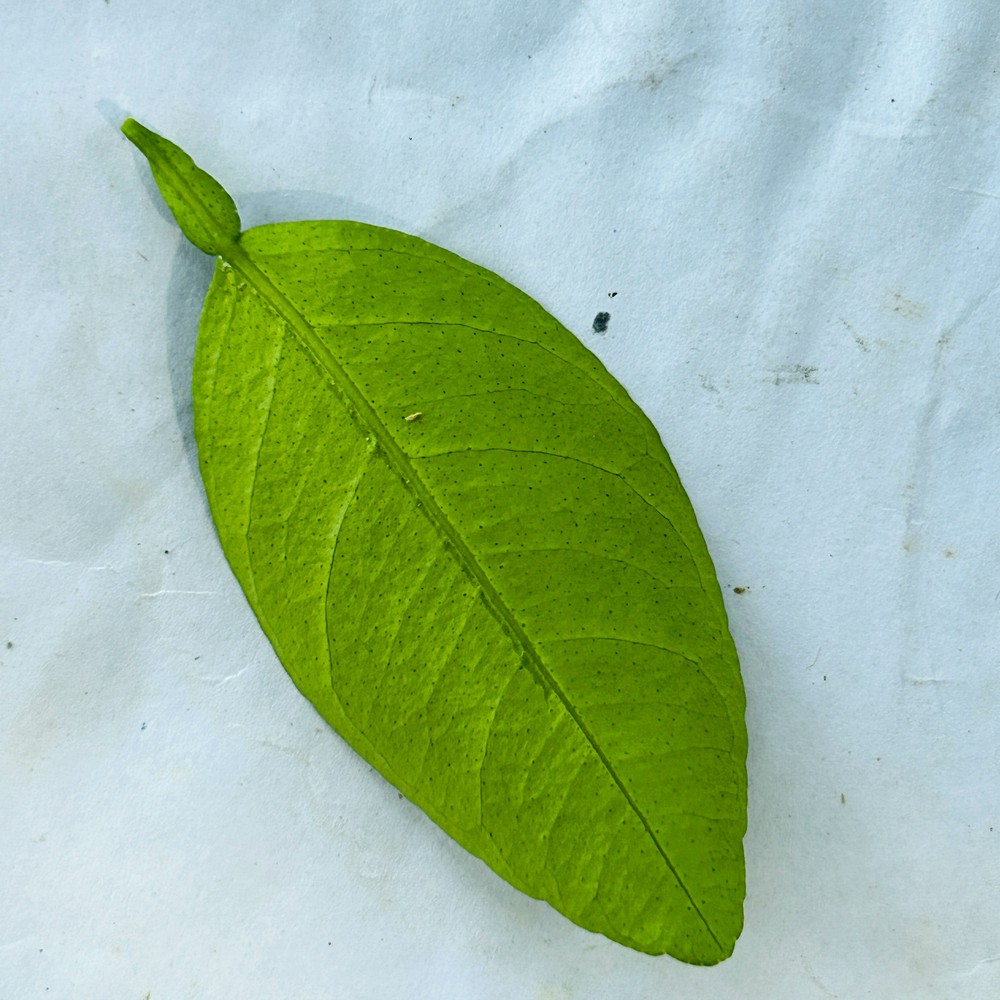
Label: Healthy Leaf